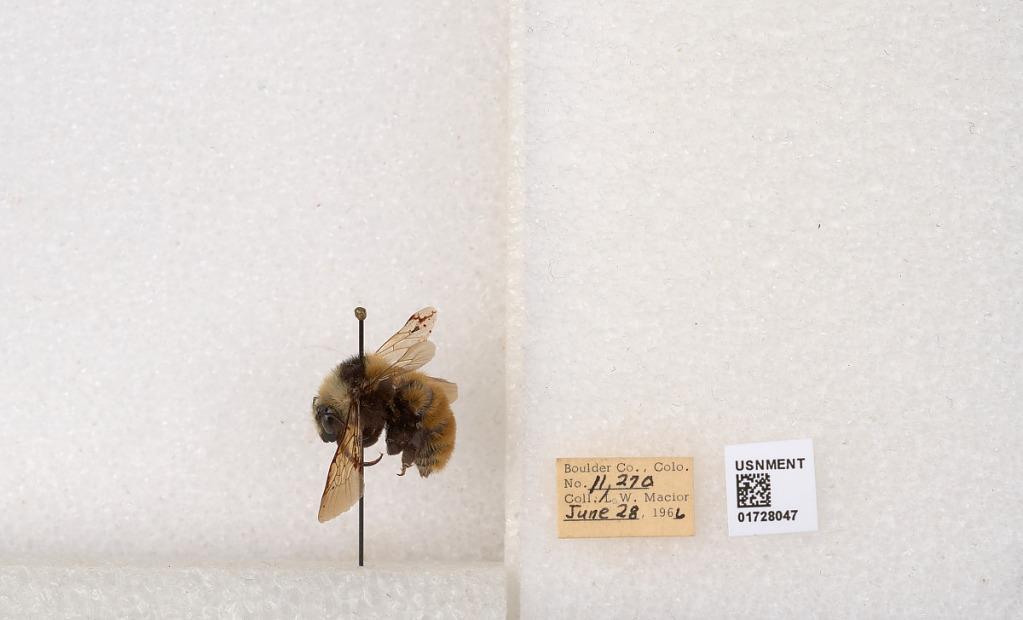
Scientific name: Bombus appositus Cresson
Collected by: L. Macior
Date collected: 1966-6-28
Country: United States
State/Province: Colorado
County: Boulder
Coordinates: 40.0925, -105.358